Maerten de Vos

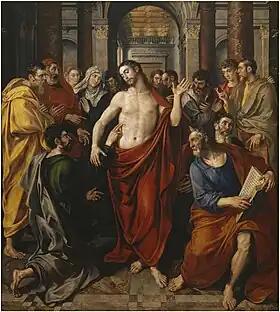
"The Incredulity of Thomas", 1574

Maerten de Vos, Maerten de Vos the Elder or Marten de Vos (1532 – 4 December 1603) was a Flemish painter. He is known mainly for his history and allegorical paintings and portraits. He was, together with the brothers Ambrosius Francken I and Frans Francken I, one of the leading history painters in the Spanish Netherlands after Frans Floris career slumped in the second half of the sixteenth century as a result of the Iconoclastic fury of the Beeldenstorm.